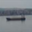
Label: ship